Kenneth C. Rogers

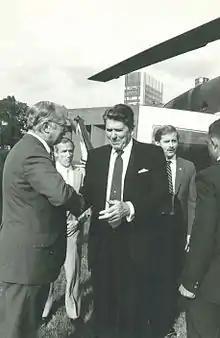
Ronald Reagan visiting Rogers on Stevens' campus shortly before his appointment to the NRC.

In August 1987 the United States Senate confirmed Rogers' appointment by Ronald Reagan as a member of the Nuclear Regulatory Commission. The hearing for his appointment feel under the Environment and Public Works Committee in the preceding July and membership included Bill Bradley and Frank Lautenberg. Rogers ended his presence at the Institute after thirty years and immediately moved to Washington and remains there to present day.